Olav Sepp

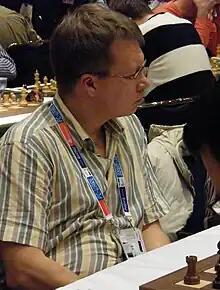
Olav Sepp in 2008.

Olav Sepp (born 5 May 1969 in Tallinn) is an Estonian chess player and six-time champion of Estonia (1989, 1991–1995). Sepp also has several other top three finishes in the Estonian championship: 2nd in 1997, 3rd in 1998, 2nd in 1999 and 2000, 3rd in 2001, 3rd in 2005 (tied for 2nd but lost on tie-break), and 2nd in 2006 (tied for 1st but lost on tie-break). He has represented Estonia in the Chess Olympiads six times: 1992, 1994, 1996, 2000, 2004, and 2006.